Battle of Skra-di-Legen

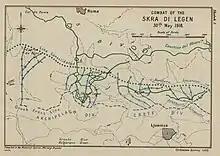

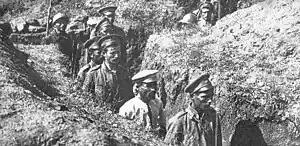

The battle was vital for progress on the Macedonian front, as the Allies finally broke the Bulgarian positions after a year of unsuccessful attacks. The failure of a fresh Bulgarian counterattack to materialize in the days following the battle was one of the first significant signs of the enemy's depressed morale. Field-Marshal Hindenburg later revealed in his memoirs that the troops detailed for a counterattack had refused to march. The Battle of Skra was the last engagement on the Macedonian front before the final offensive of September 1918.